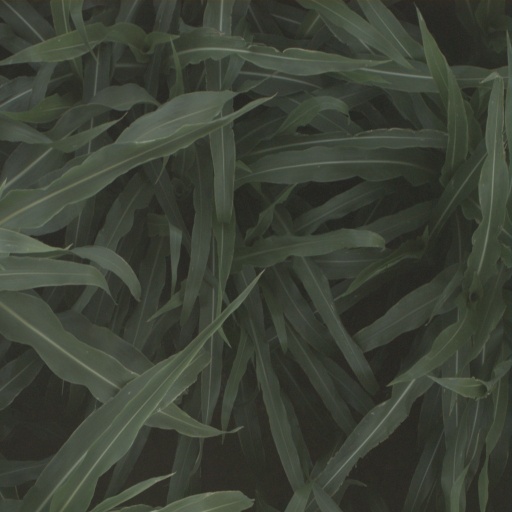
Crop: sorghum